Sexuality in music videos

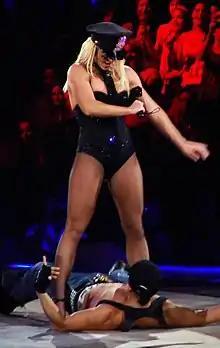
Singer Britney Spears performs in The Circus tour in Miami, 2009.

Music remained integral to cultural life in the 2000s, with only a few new genres, indie-related and electronic. Teen Pop had a heavy influence over the 90s and into the first part of the decade. Artists like Britney Spears, Christina Aguilera, NSYNC and Backstreet Boys were extremely popular in the early 2000s. By the mid-2000s, Contemporary R&B had become the most popular genre with artists like Usher at the forefront.